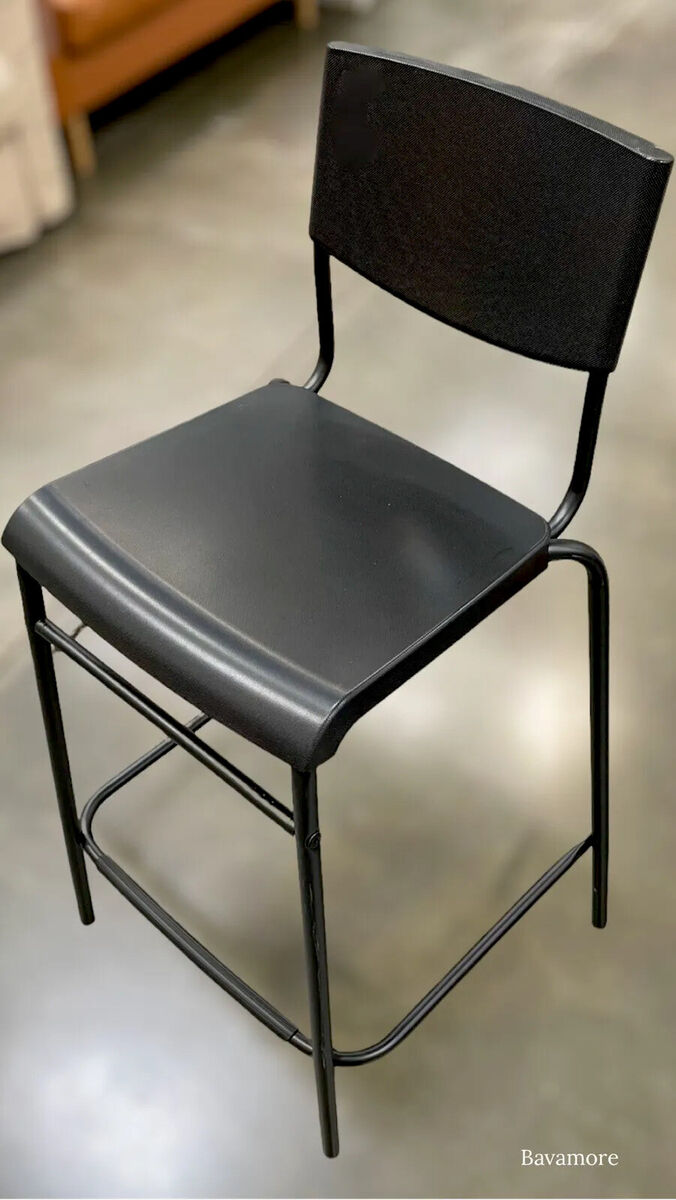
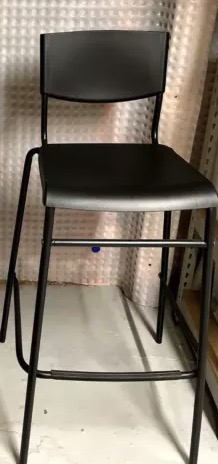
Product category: stool
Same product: yes